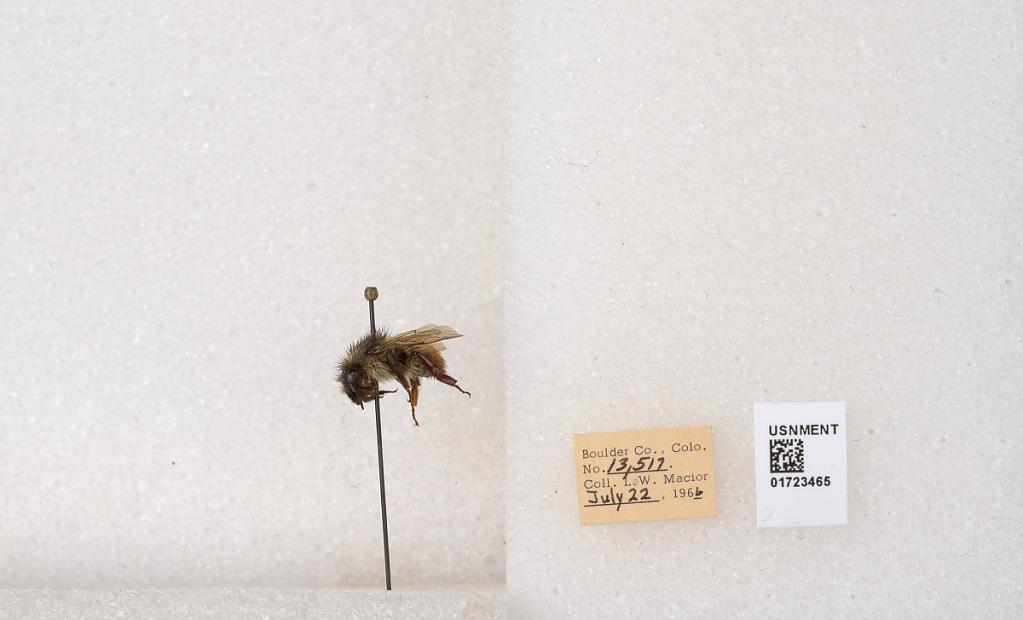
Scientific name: Bombus flavifrons Cresson
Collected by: L. Macior
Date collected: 1966-7-22
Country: United States
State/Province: Colorado
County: Boulder
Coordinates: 40.0925, -105.358